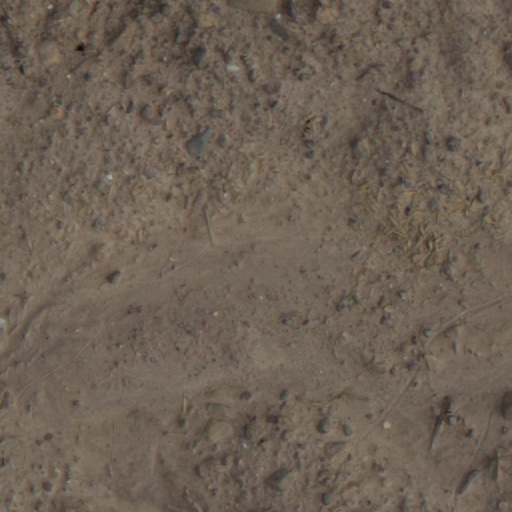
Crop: wheat